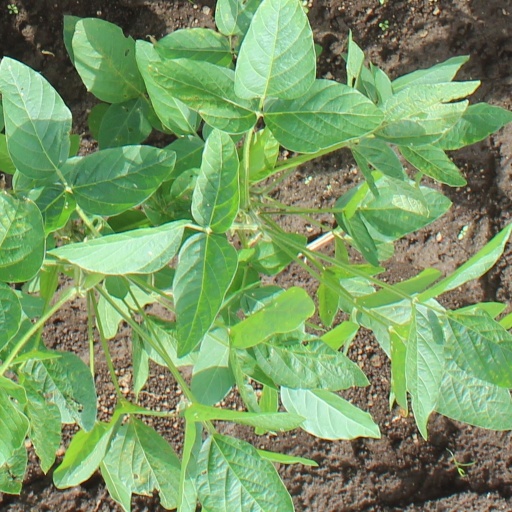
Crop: soybean